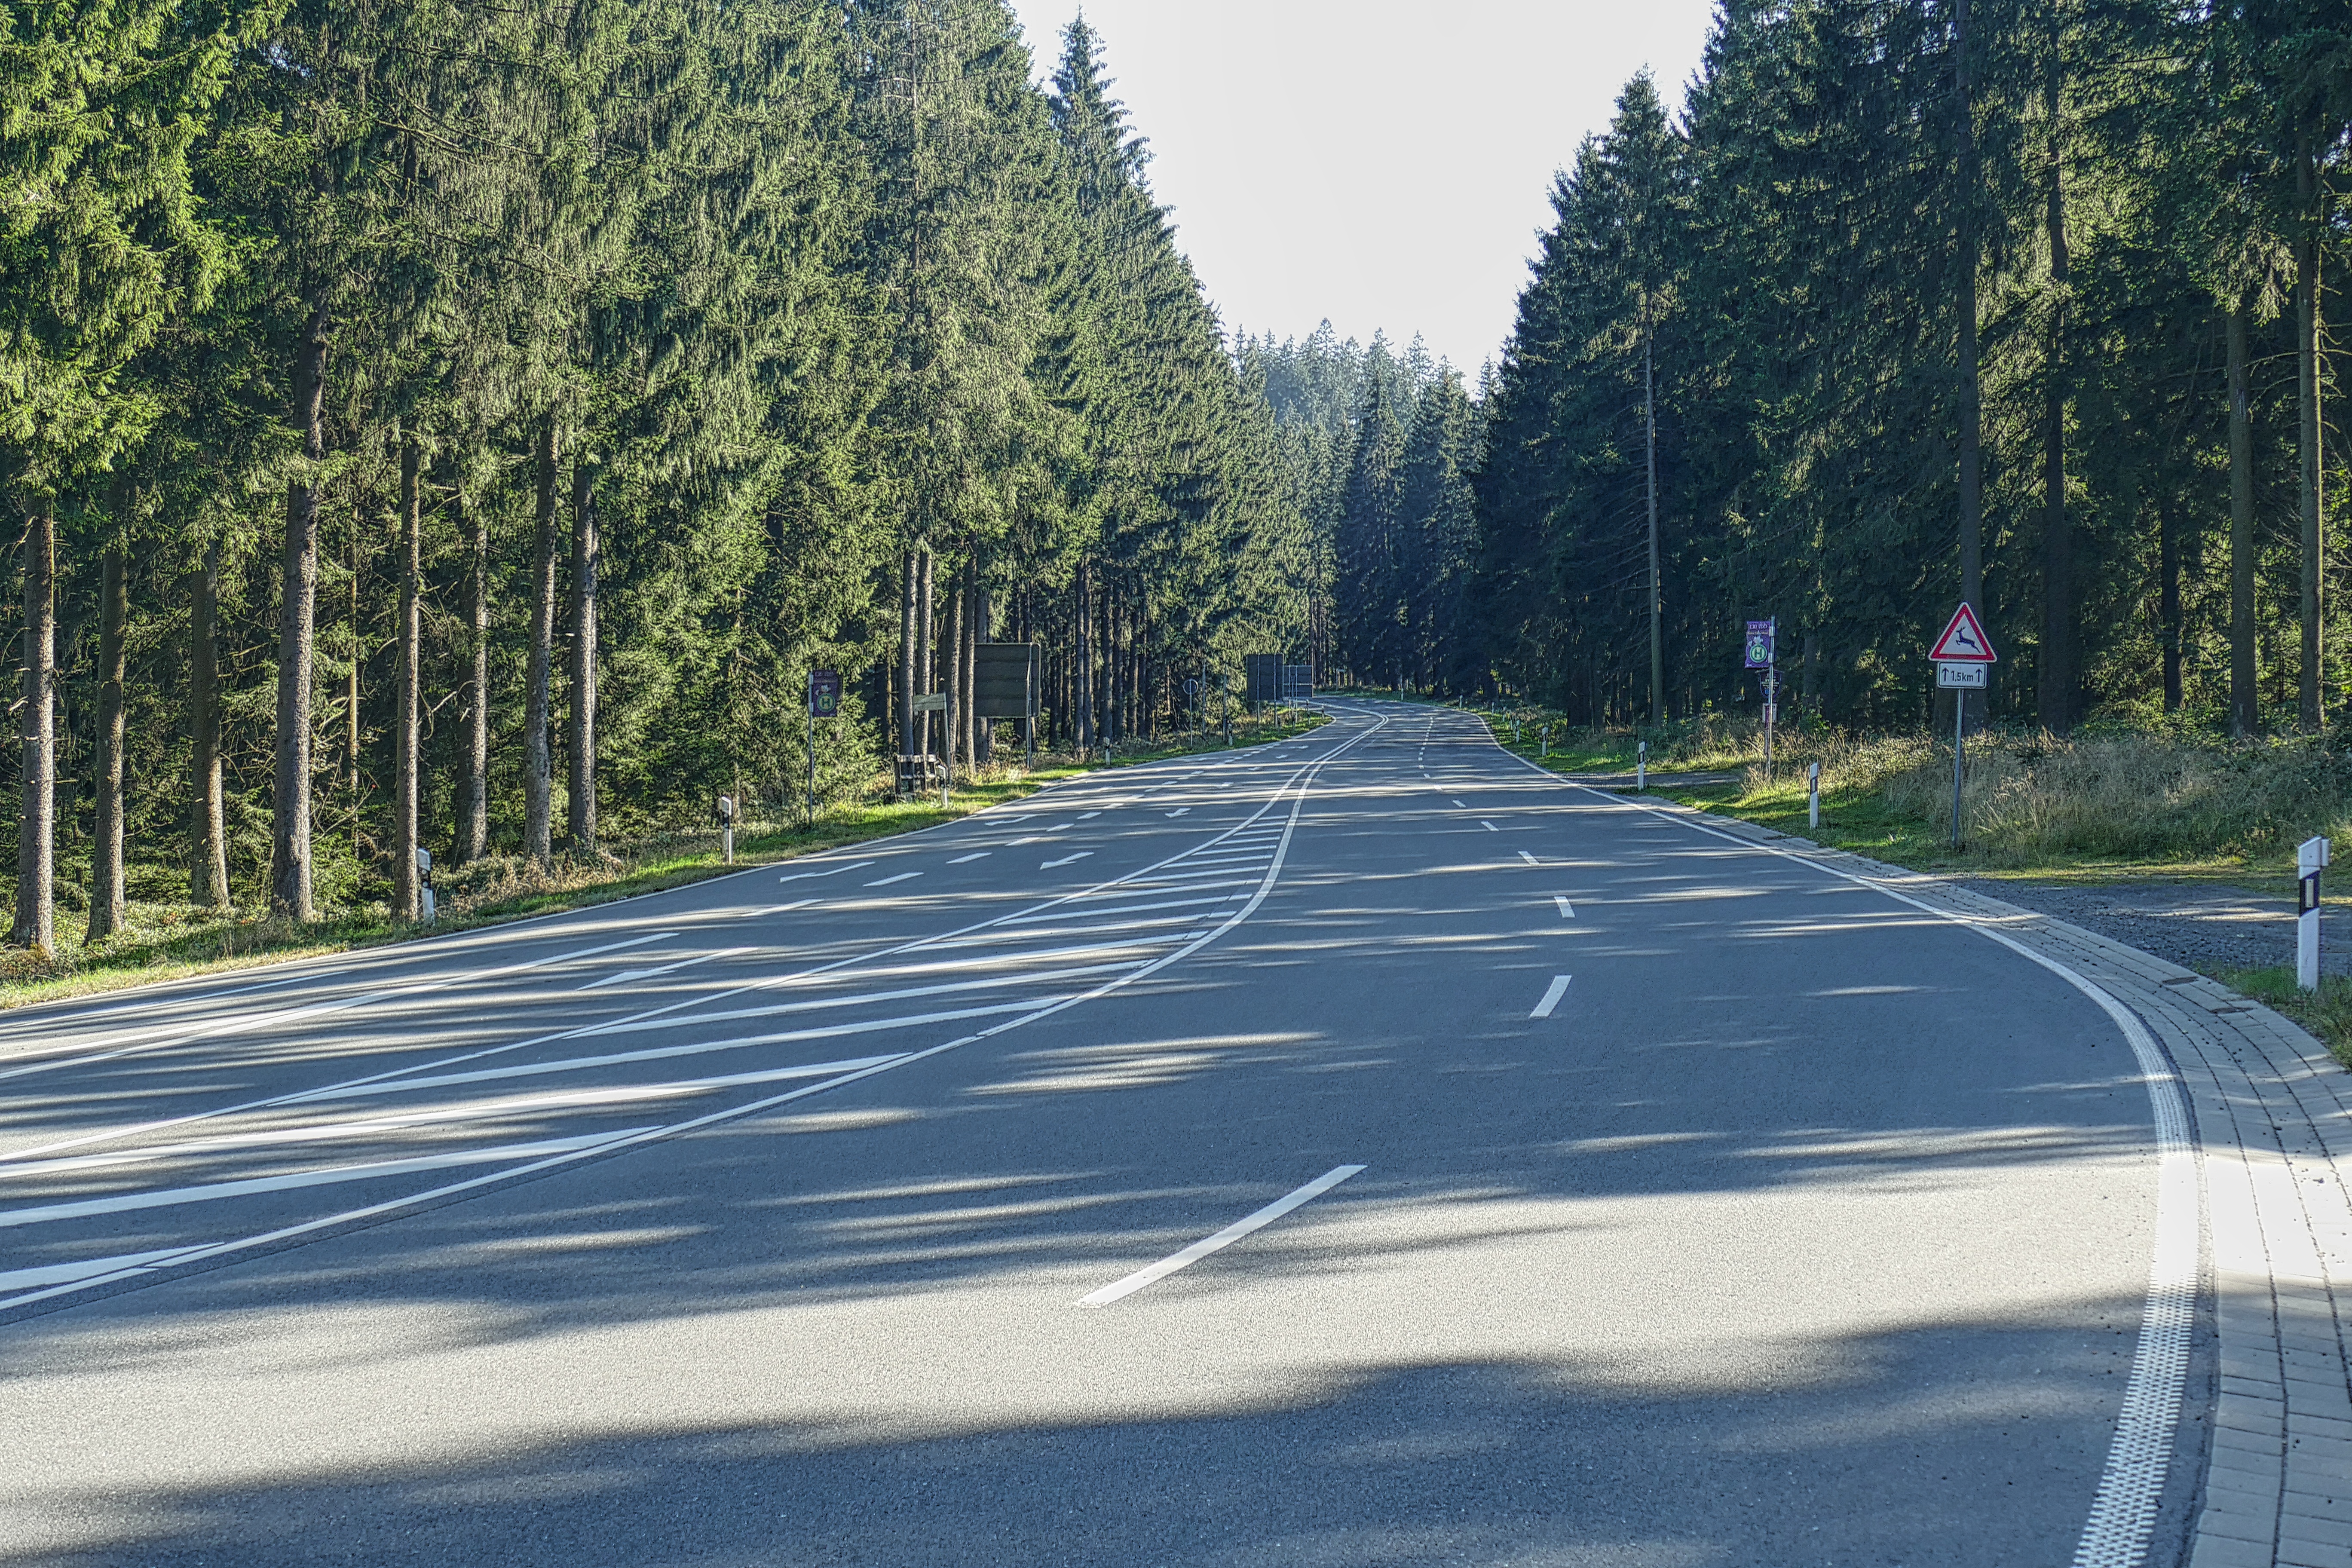
tree, nature, forest, sky, road, traffic, view, highway, asphalt, environment, auto, blue, lane, trees, infrastructure, resin, car street, federal street, resin high street, overtaking, road surface, residential area, woody plant, nonbuilding structure